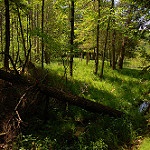
Label: forest